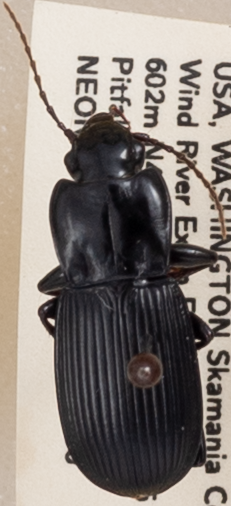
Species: Pterostichus herculaneus
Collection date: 2019-07-30
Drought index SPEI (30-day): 0.156
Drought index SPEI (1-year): -1.45
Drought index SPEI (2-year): -2.09